Westwood Community School District (Iowa)

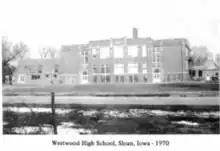
Sloan High School Building

The first school in Sloan was held on the second floor of the grocery store owned by Evans and Beall, with the first schoolteacher as Miss L. Hosmer. Church was also held on the second floor. A larger school building was constructed in 1916, that operated as a K-12. Carl Burris was superintendent during the 1920’s. In 1940, a new gymnasium was constructed for the Sloan Raiders basketball team. By 1949, enrollment had increased to 334, making Sloan Consolidated school the largest school in the county. Homecoming was first celebrated during the 1948-49 basketball season, with Marilyn Henry as the first homecoming queen. The Sloan “Raiders” retired their name in 1962 as the consolidation of Sloan, Hornick, Holly Springs, Salix, and Smithland happened. Although Westwood consolidated in 1961, they did not adopt the mascot “Rebels” until the next year. The old Sloan school building was torn down in the 1990s.